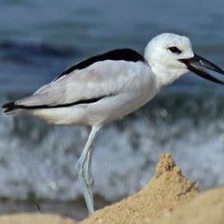
Species: CRAB PLOVER
Scientific name: DROMAS ARDEOLA